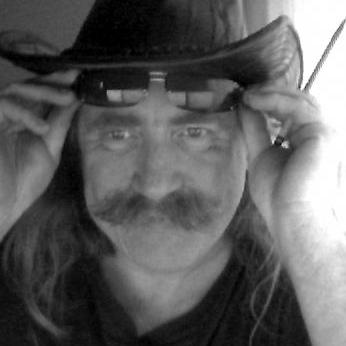
Age: 56